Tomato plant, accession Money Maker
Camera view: horizontal (90 deg, fisheye); turntable rotation: 60 degrees
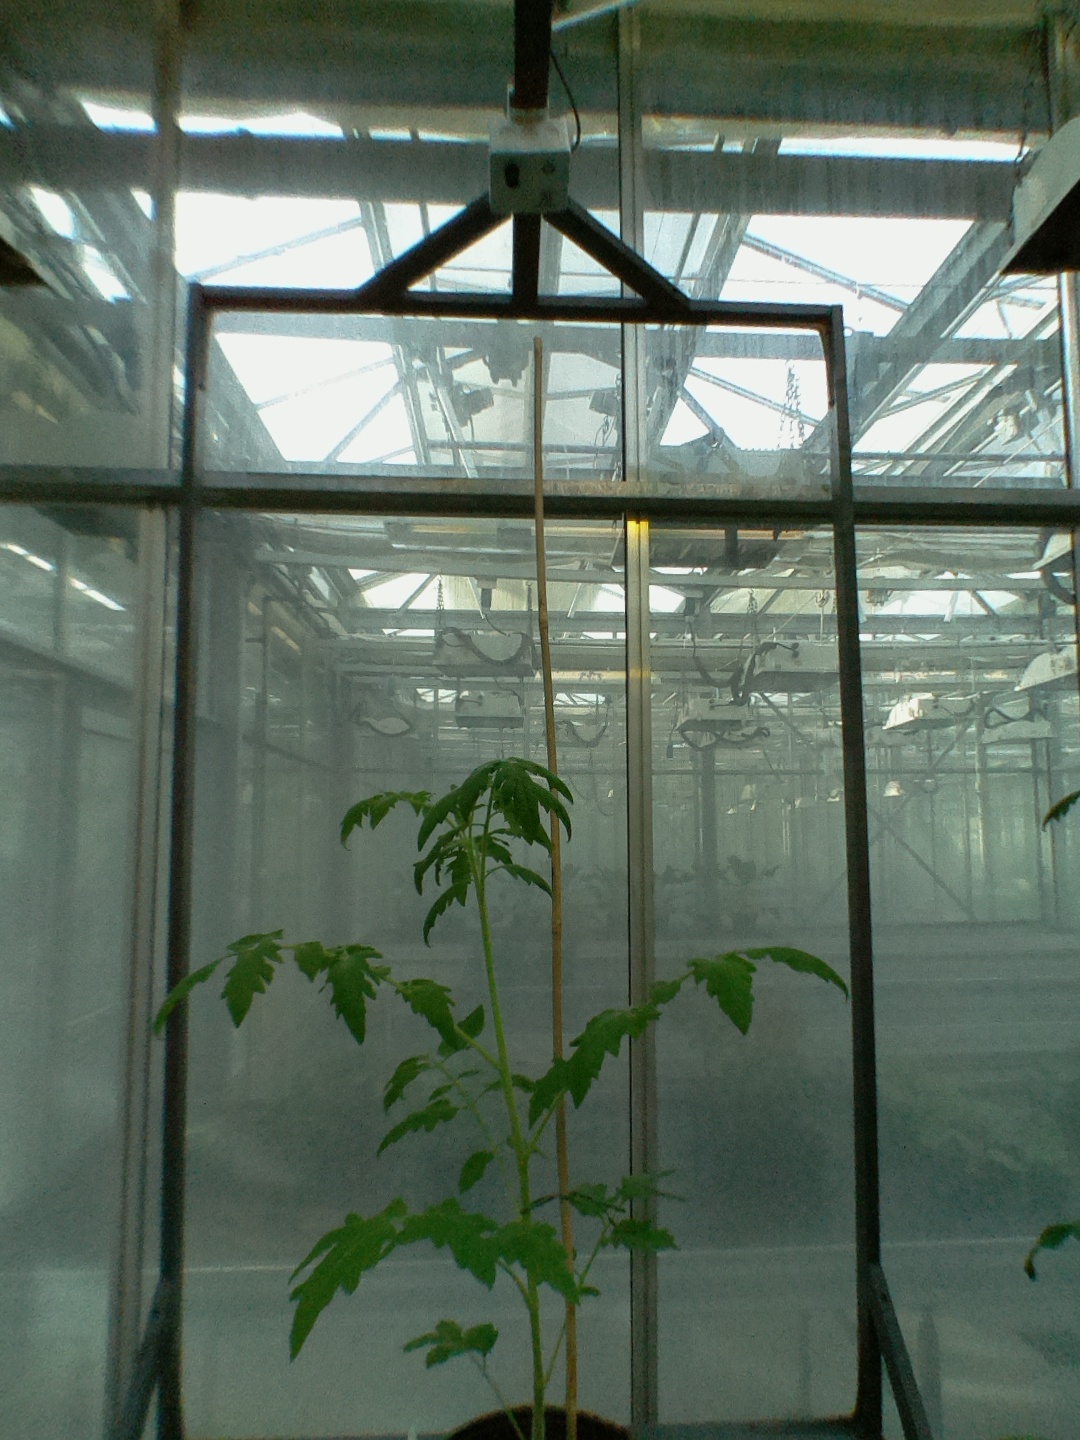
BBCH growth stage 15: 10 of true leaves visible